Veronika Decides to Die (film)

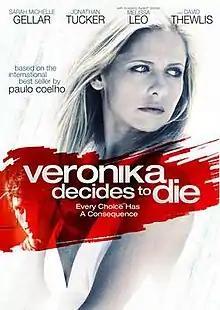

Veronika Decides to Die is a 2009 American psychological drama film directed by Emily Young from a screenplay by Roberta Hanley and Larry Gross, based on the 1998 novel of the same name by Paulo Coelho. It stars Sarah Michelle Gellar in the title role, with Jonathan Tucker, Florencia Lozano, Melissa Leo, David Thewlis, and Erika Christensen appearing as supporting characters. While the novel originally takes place in Ljubljana, Slovenia, the film is set in New York City.